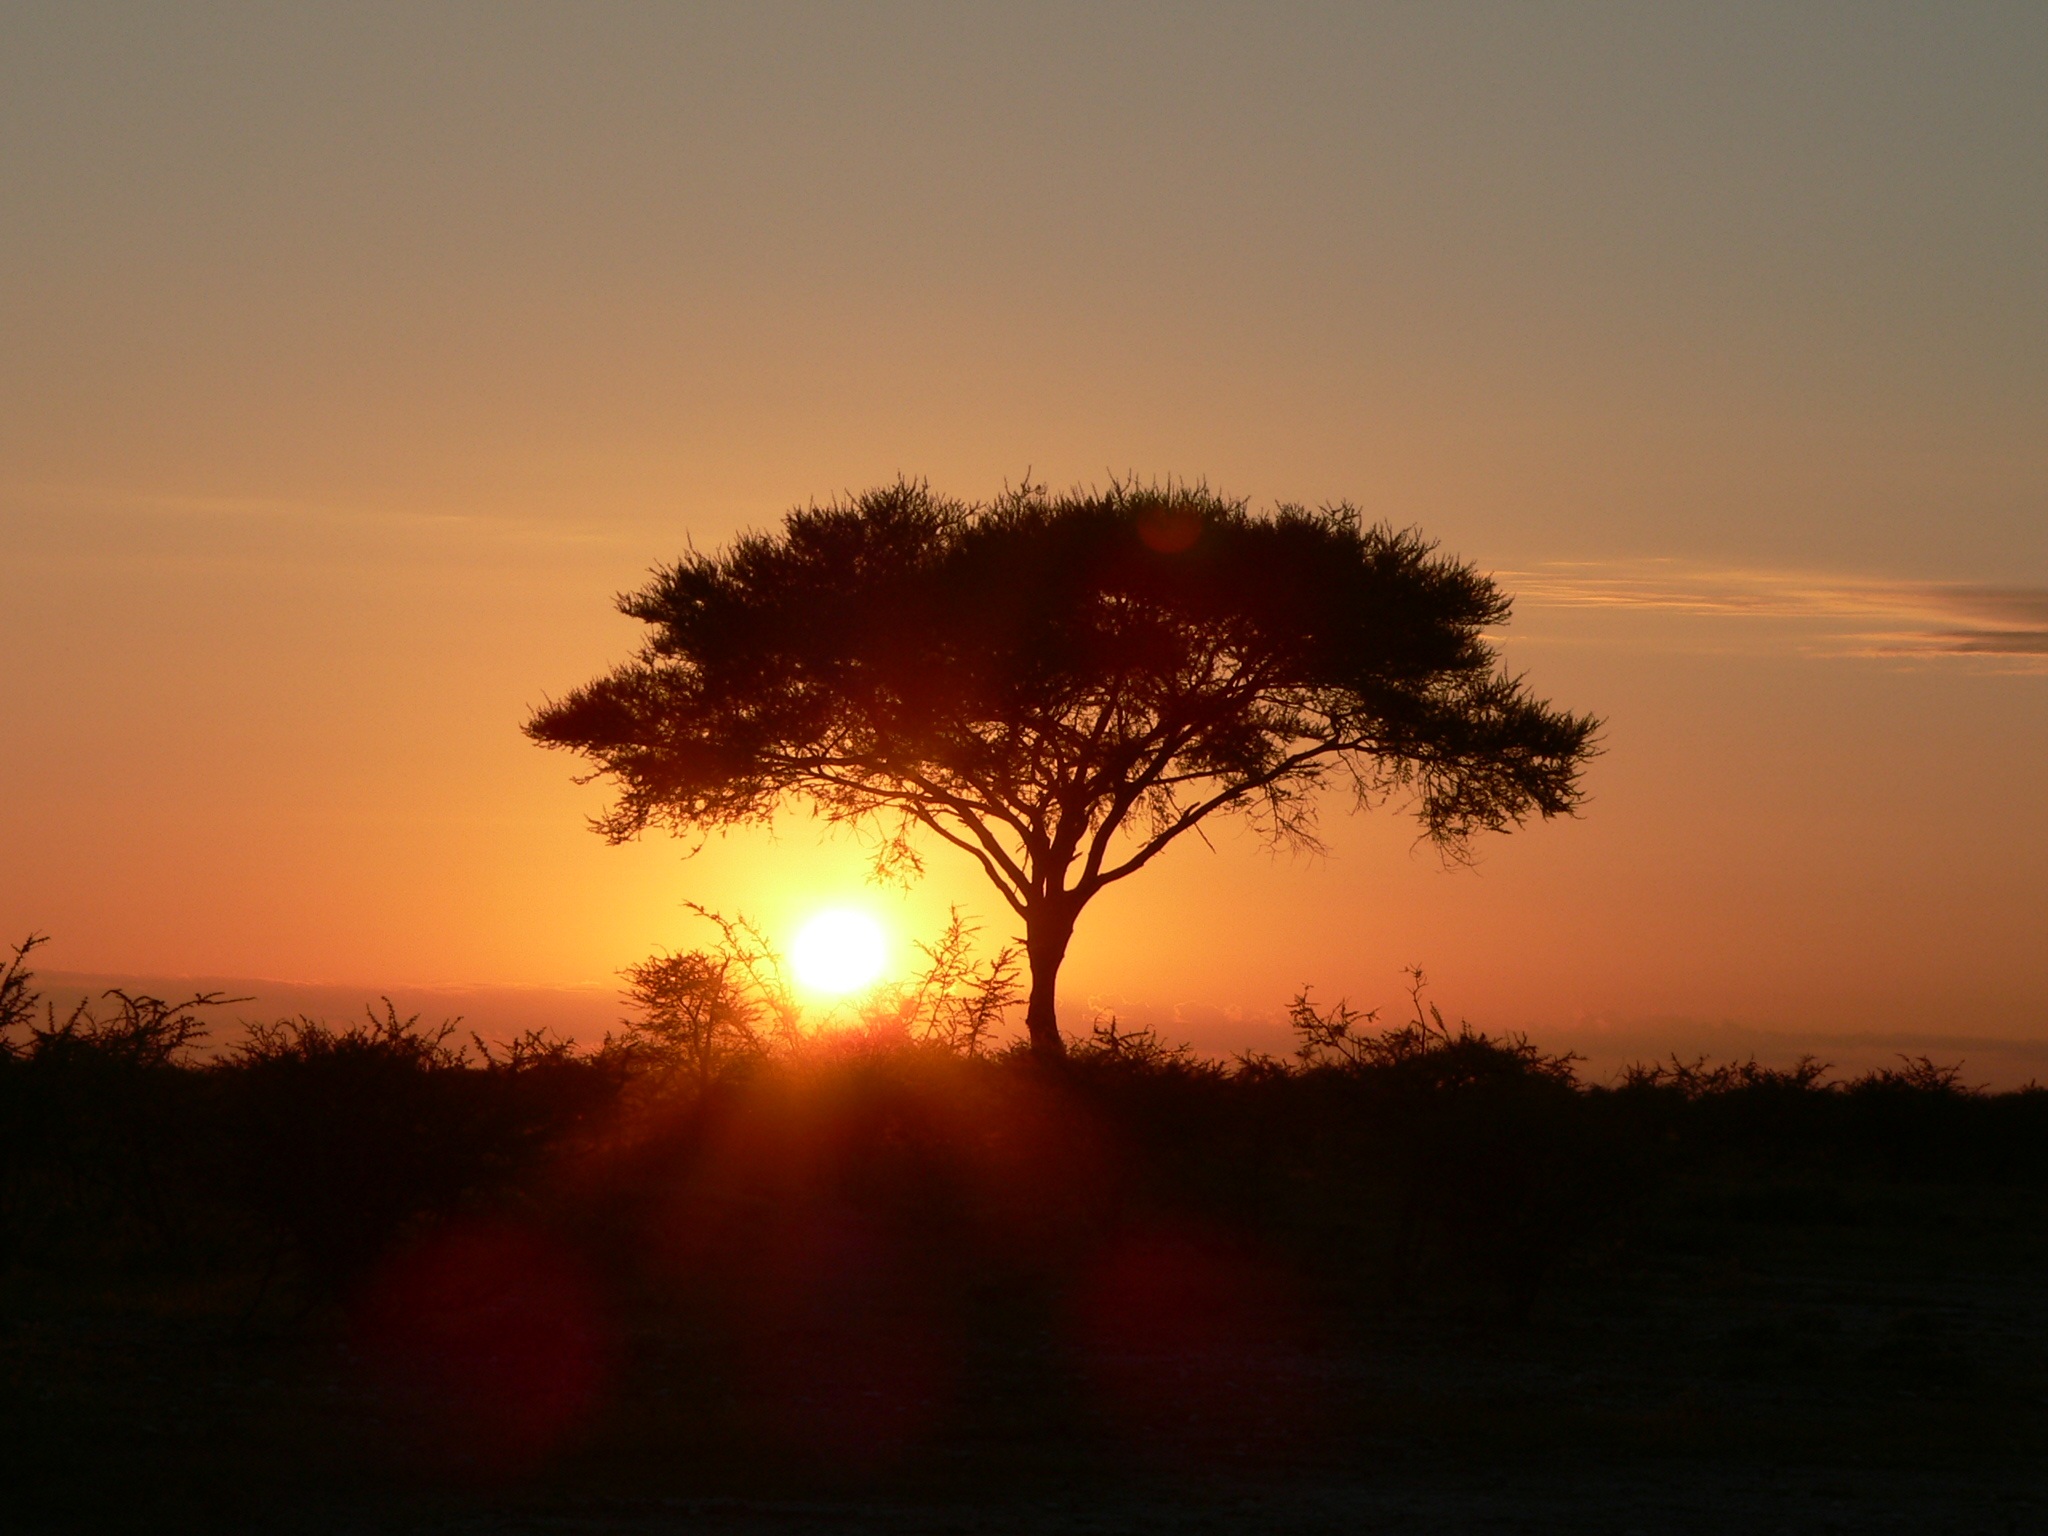
tree, horizon, sun, sunrise, sunset, field, sunlight, morning, dawn, atmosphere, dusk, evening, savanna, abendstimmung, afterglow, steppe, atmospheric phenomenon, red sky at morning, sunset africa